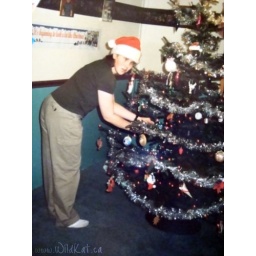
Decorating the tree in my Santa hat